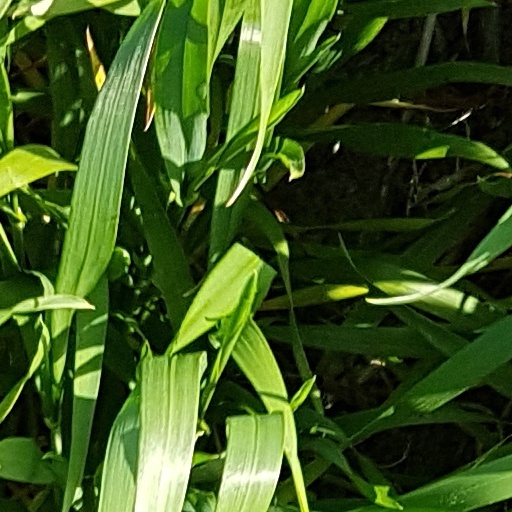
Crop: wheat